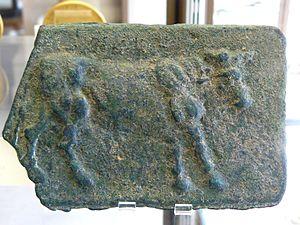
Aes signatum, Proto-monaie, lingot de bronze, Rome, fin du IVe ou début du IIIe siècle avant J-C. - longueur environ 15 cm - environ 1,4 kg - provenance
L'as était une monnaie de bronze ou de cuivre de la Rome antique. Son poids et son aspect ont considérablement évolué au fil des siècles.
L'armée des origines de la Ville à la fin de la République romaine permet à Rome d'imposer sa suprématie sur les villes et les peuples voisins du Latium aux Vᵉ et IVᵉ siècles av. J.-C., puis de se lancer dans la conquête de l'Italie aux IVᵉ et IIIᵉ siècles av. J.-C. et enfin de la Méditerranée du IIIᵉ au Iᵉʳ siècle av. J.-C. avant de jouer un rôle dans les guerres civiles républicaines.